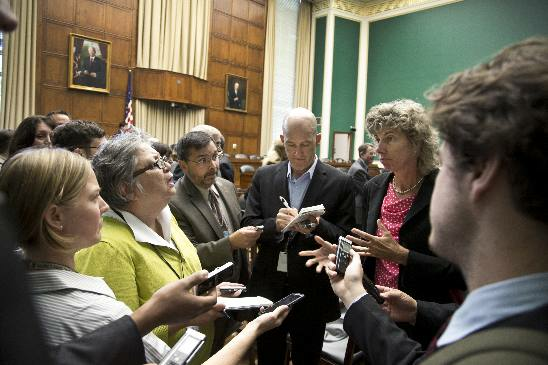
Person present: Yes